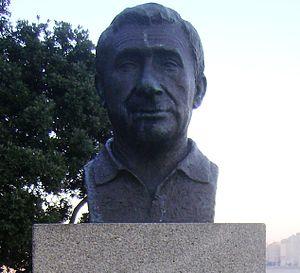
Arsenio Iglesias Pardo est un ancien joueur et entraîneur de football espagnol né le 24 décembre 1930 à Arteixo dans la province de La Corogne. Il a été joueur et entraîneur du Deportivo La Corogne.